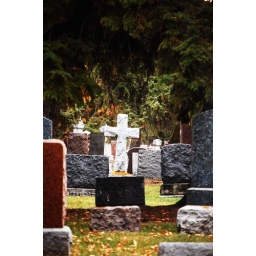
the only cross in a field of markers